Spanish Air and Space Force

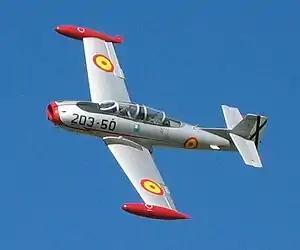
A Spanish Hispano HA-200 ""Saeta"" (Bolt)

The present Spanish Air Force (or EdA) was officially established on 7 October 1939, after the end of the Spanish Civil War. The EdA was a successor to the Nationalist and Republican Air Forces. Spanish Republican colors disappeared and the black roundel of the planes was replaced by a yellow and red roundel. However, the black and white Saint Andrew's Cross fin flash, the tail insignia of Franco's air force, as well as of the Aviazione Legionaria of Fascist Italy and the Condor Legion of Nazi Germany, is still in use in the present-day Spanish Air Force.